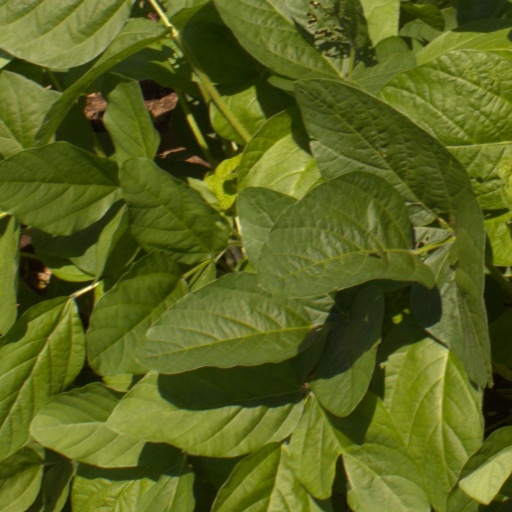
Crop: soybean